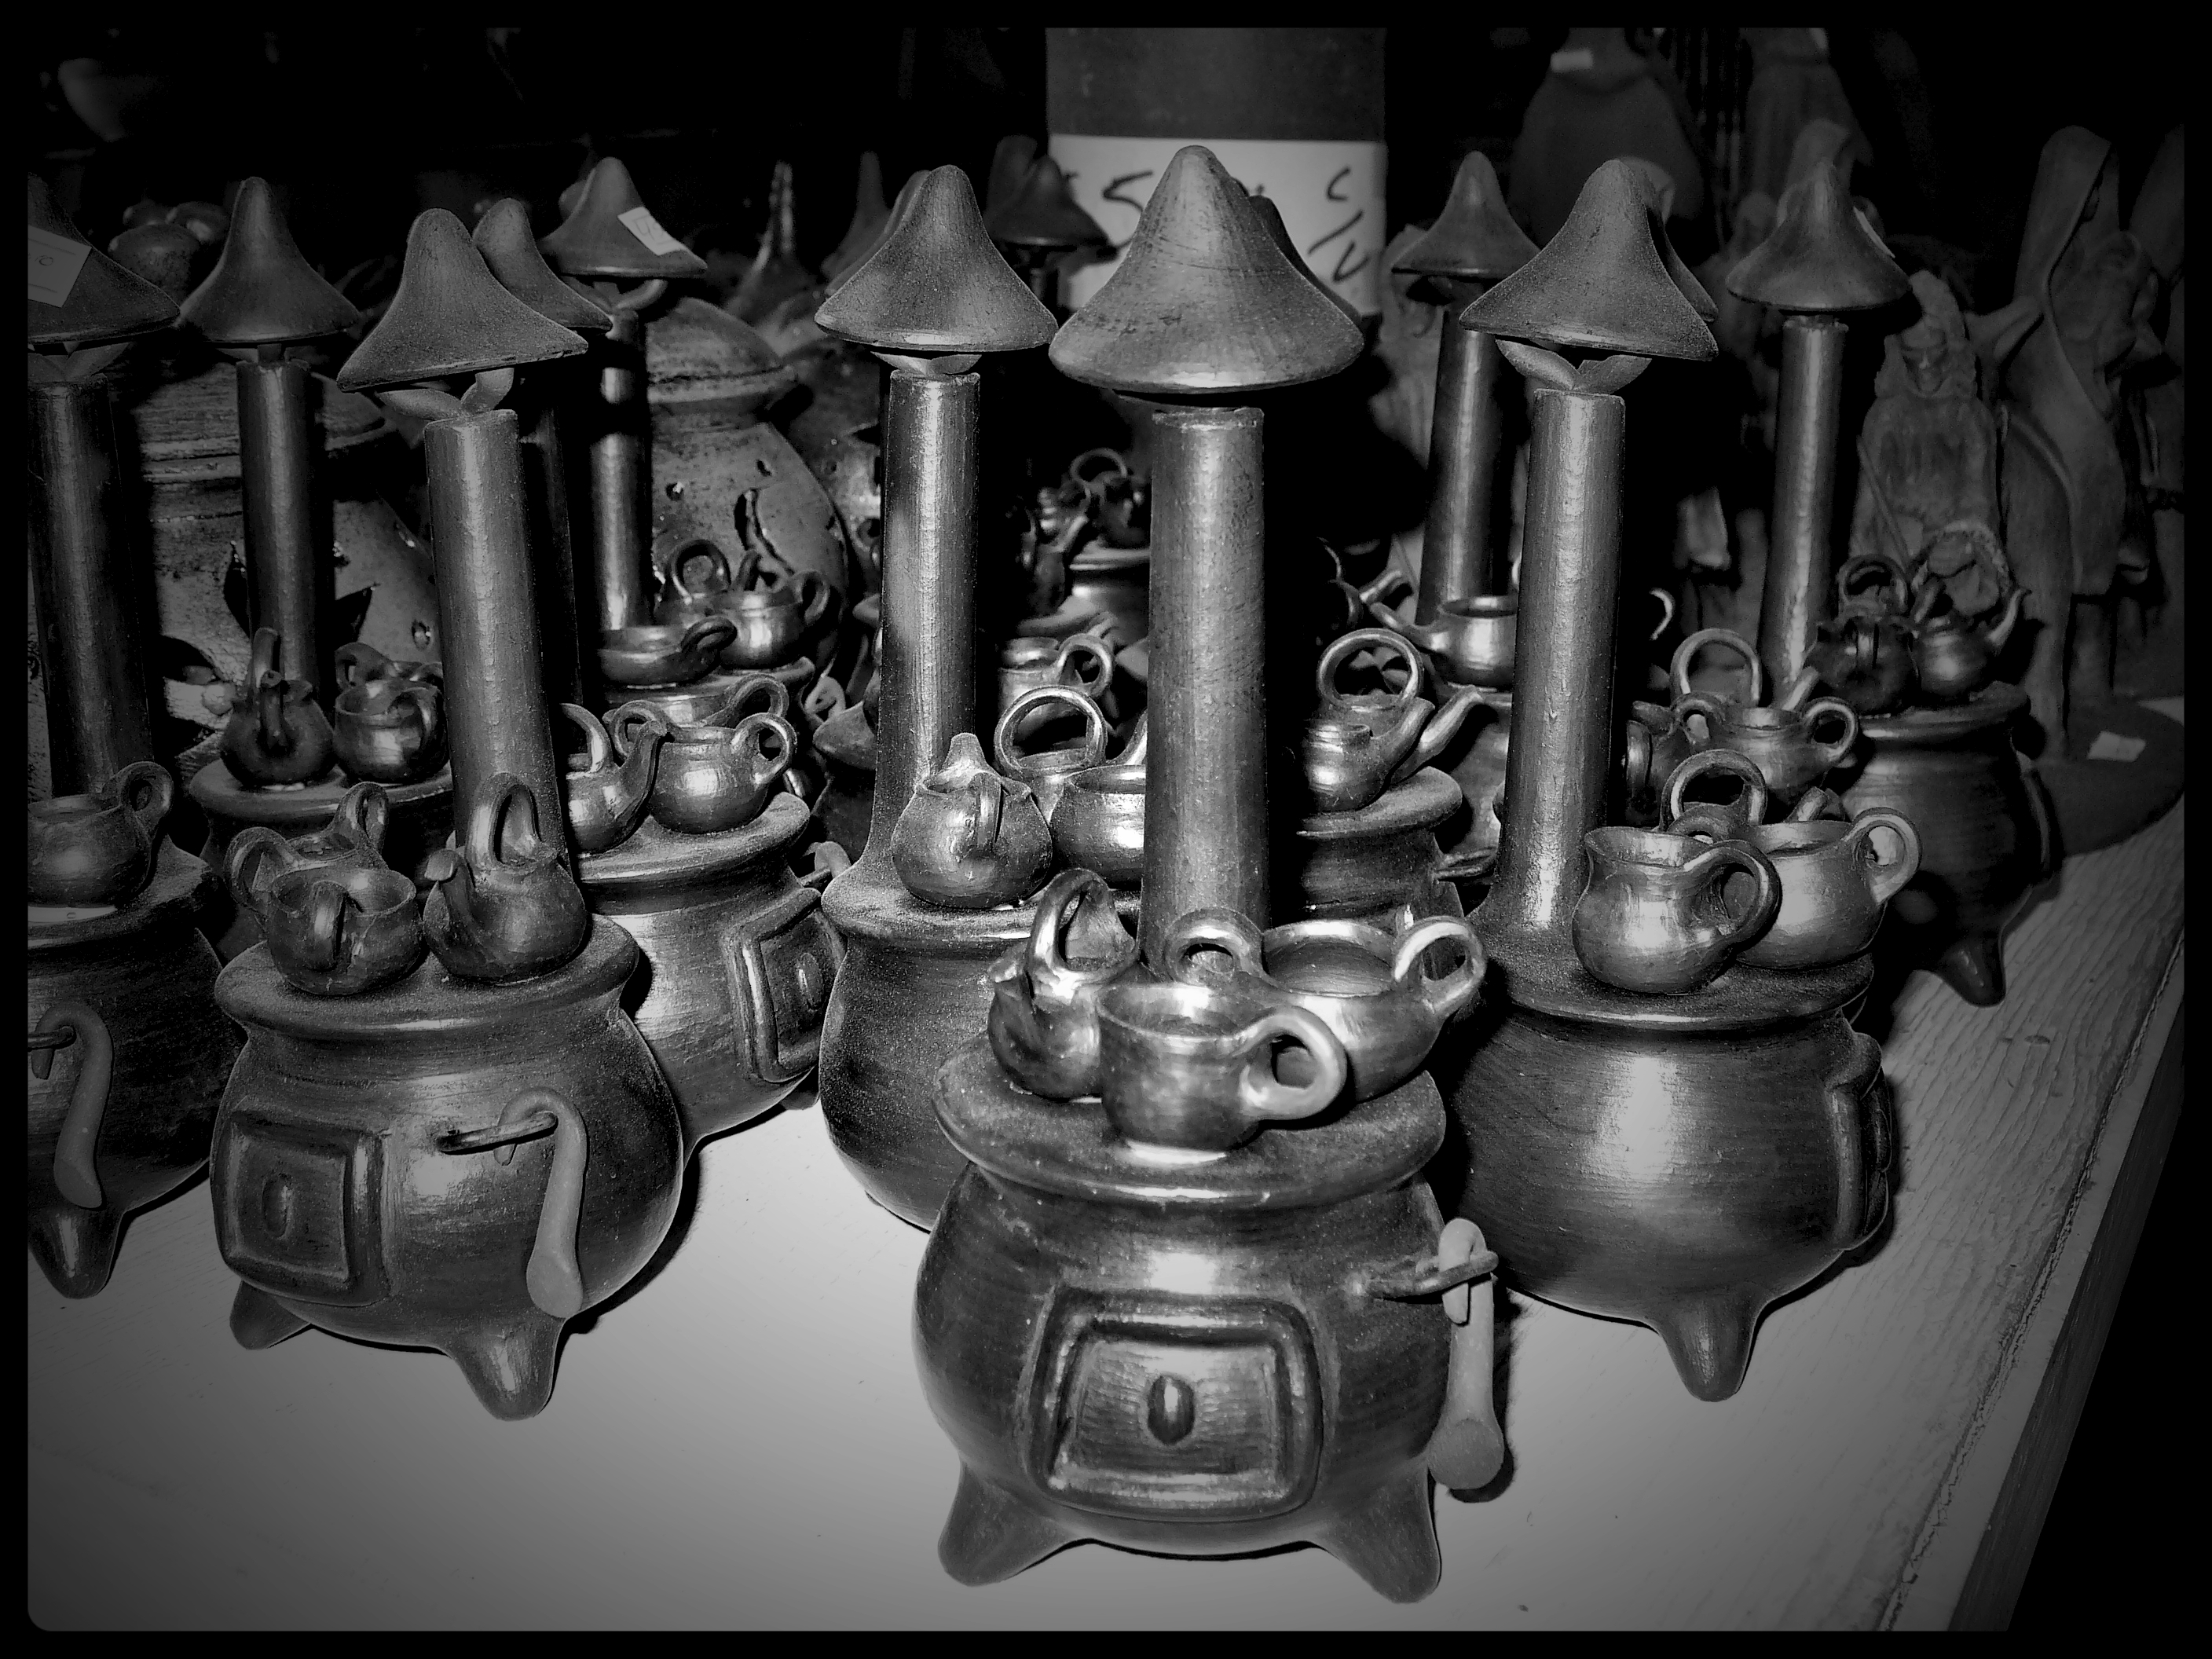
black and white, darkness, black, monochrome, pottery, lighting, chile, earth, handmade, clay, crafted, pomaire, still life photography, monochrome photography